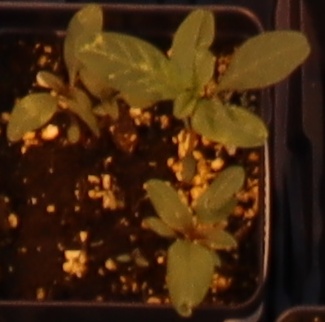
Label: Waterhemp